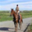
Label: horse